Warren James

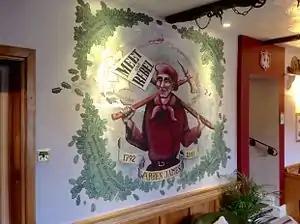
Stylised mural of Warren James at The Fountain Inn, Parkend.

Although conjecture, he may also have looked young for his age, as the same document describes him as being 30 on arrival in Tasmania, when he was in fact 40.